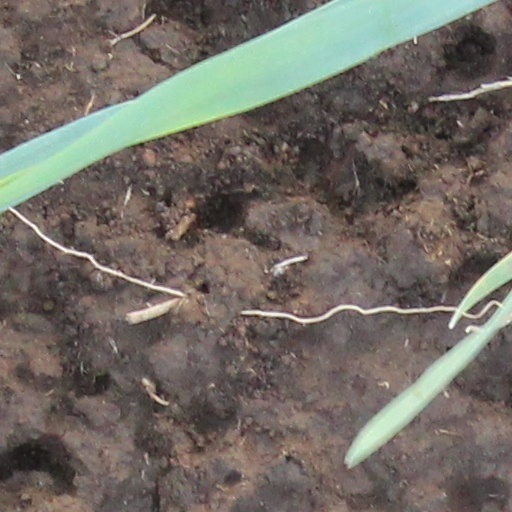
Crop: wheat